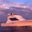
Label: ship